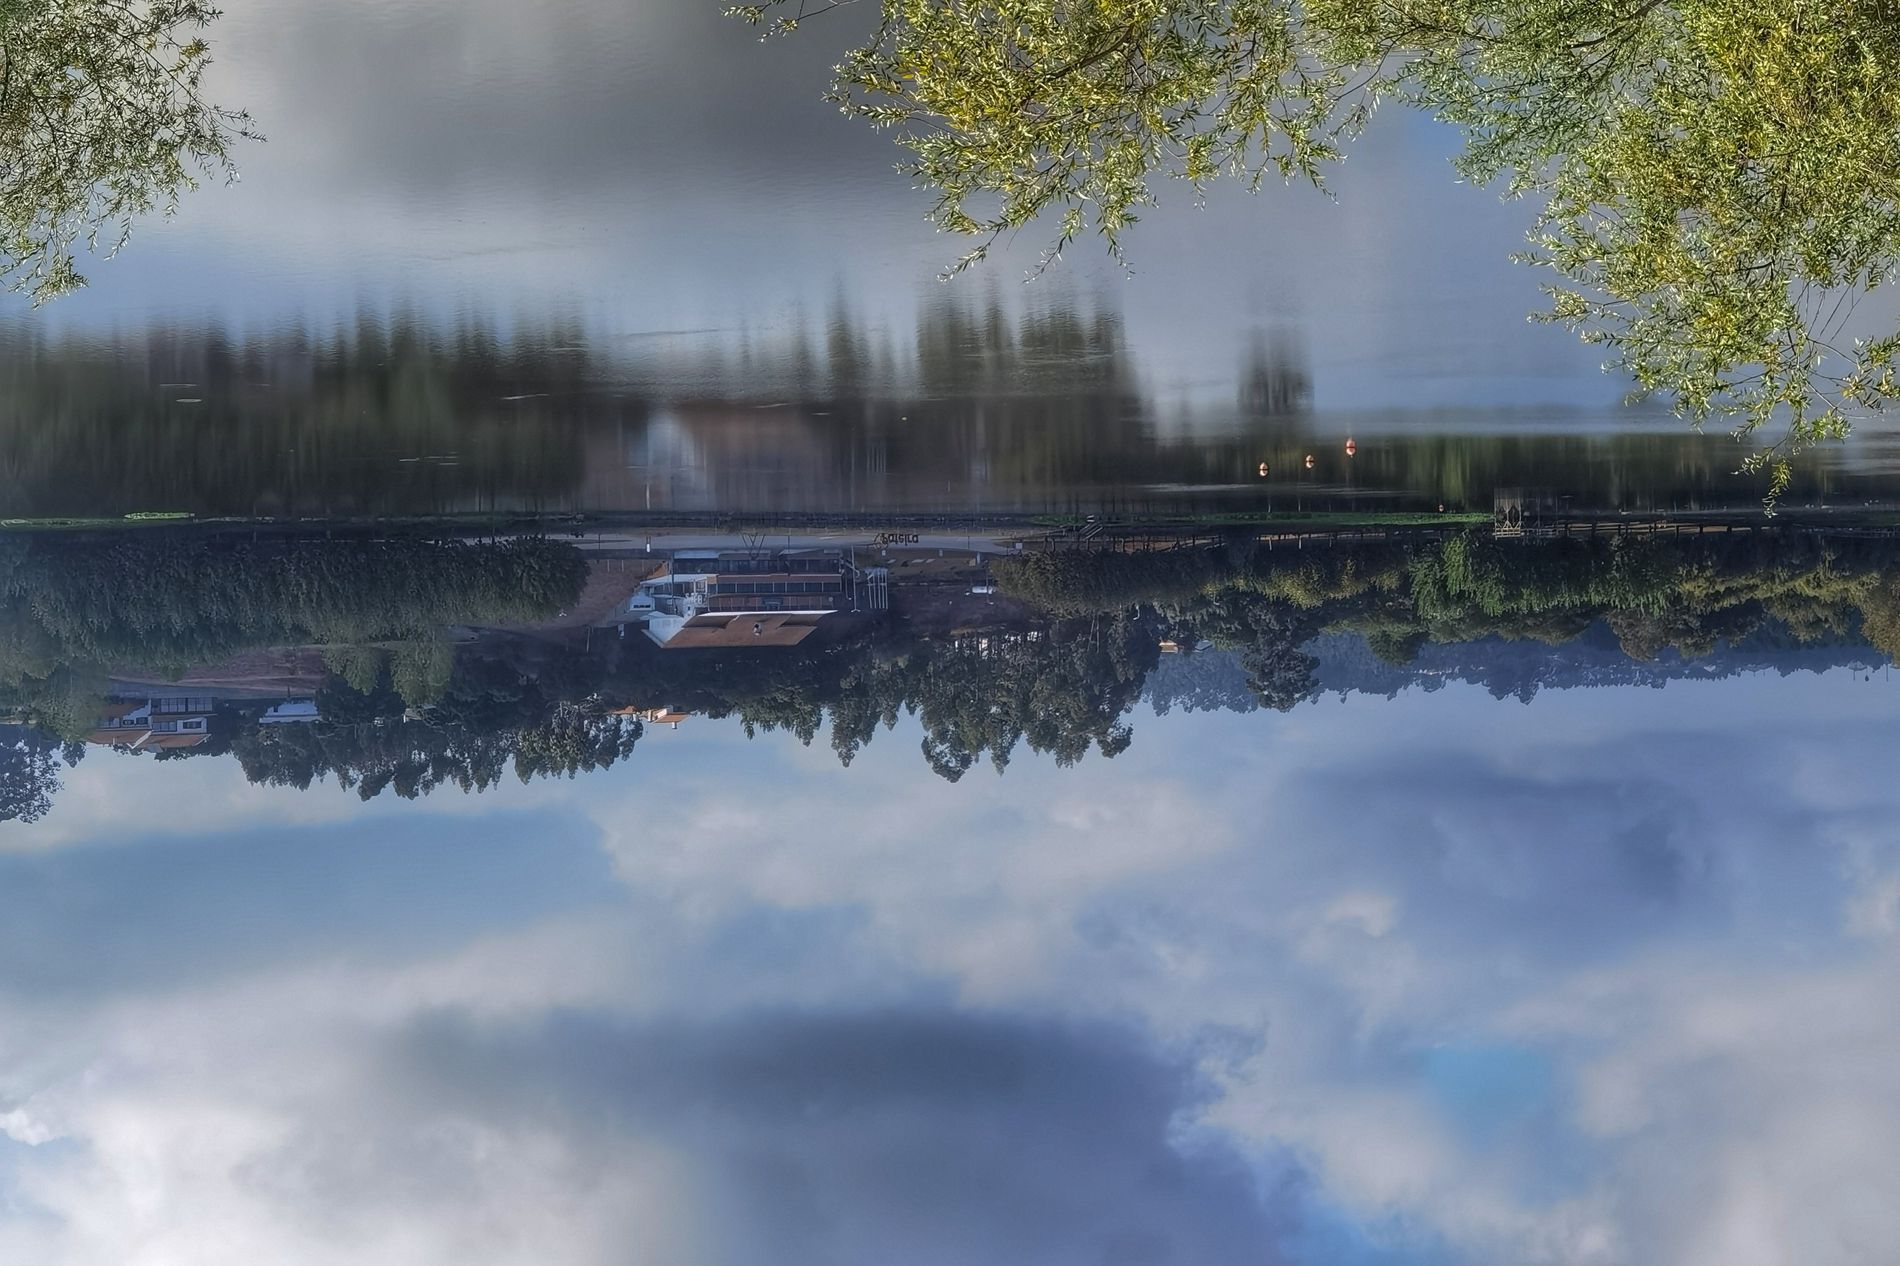
Lake View Buildings
A lake and buildings on its shores , the buildings are surrounded by trees in daylight with clouds in the sky  .
A photo captured with  upside down angel view with reflection of the buildings on lake shores on the lake it self with he reflections of the cloudy sky also ,  the lake shore has green color palette , the sky has white and blue color palette , the view feels very peaceful .
Labels: Nature, Outdoors, Scenery, Lake, Landscape, Water, Plant, Vegetation, Tree, Land, Woodland, Sky, Weather, Pond, Waterfront, Cloud, Lakefront, Architecture, Building, Cityscape, Urban, Aerial View, Person, Shelter, Horizon, Grove, City, Grass, Snow, Pool, Park, Sea, Wilderness, TREES, Rural
Camera: HUAWEI ELS-N39